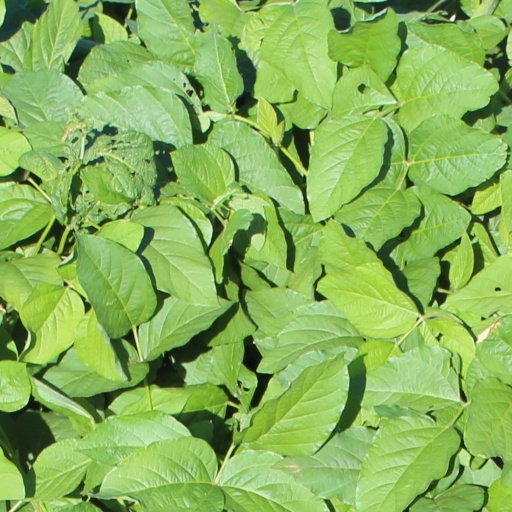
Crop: soybean